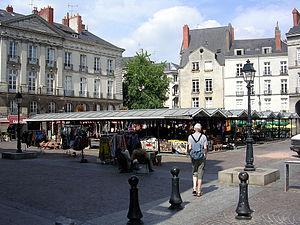
Bouffay est le quartier historique du centre-ville de Nantes, puisqu'elle s'y est formée depuis l'arrivée des Namnètes dans la région. La toponymie, de même que la physionomie architecturale et urbaine du Bouffay gardent les traces de cette histoire : les rues y sont étroites et on y note la présence de plusieurs maisons à colombage du XVᵉ siècle, dont la fameuse maison des Apothicaires ainsi que quelques hôtels particuliers datant de la même époque, tel que l'« hostellerie des Jacobins », l'hôtel de Bruc, ou l'hôtel Saint-Aignan.
Cet article recense certaines des plus célèbres voies et places du centre-ville de Nantes en France, et en évoque l’histoire, selon un classement par type et ordre alphabétique.
Sophie Françoise Trébuchet, née le 19 juin 1772 à Nantes et morte le 27 juin 1821 à Paris, est connue pour avoir été la femme de Joseph Léopold Sigisbert Hugo avec lequel elle eut trois fils : Abel, Eugène et Victor Hugo.